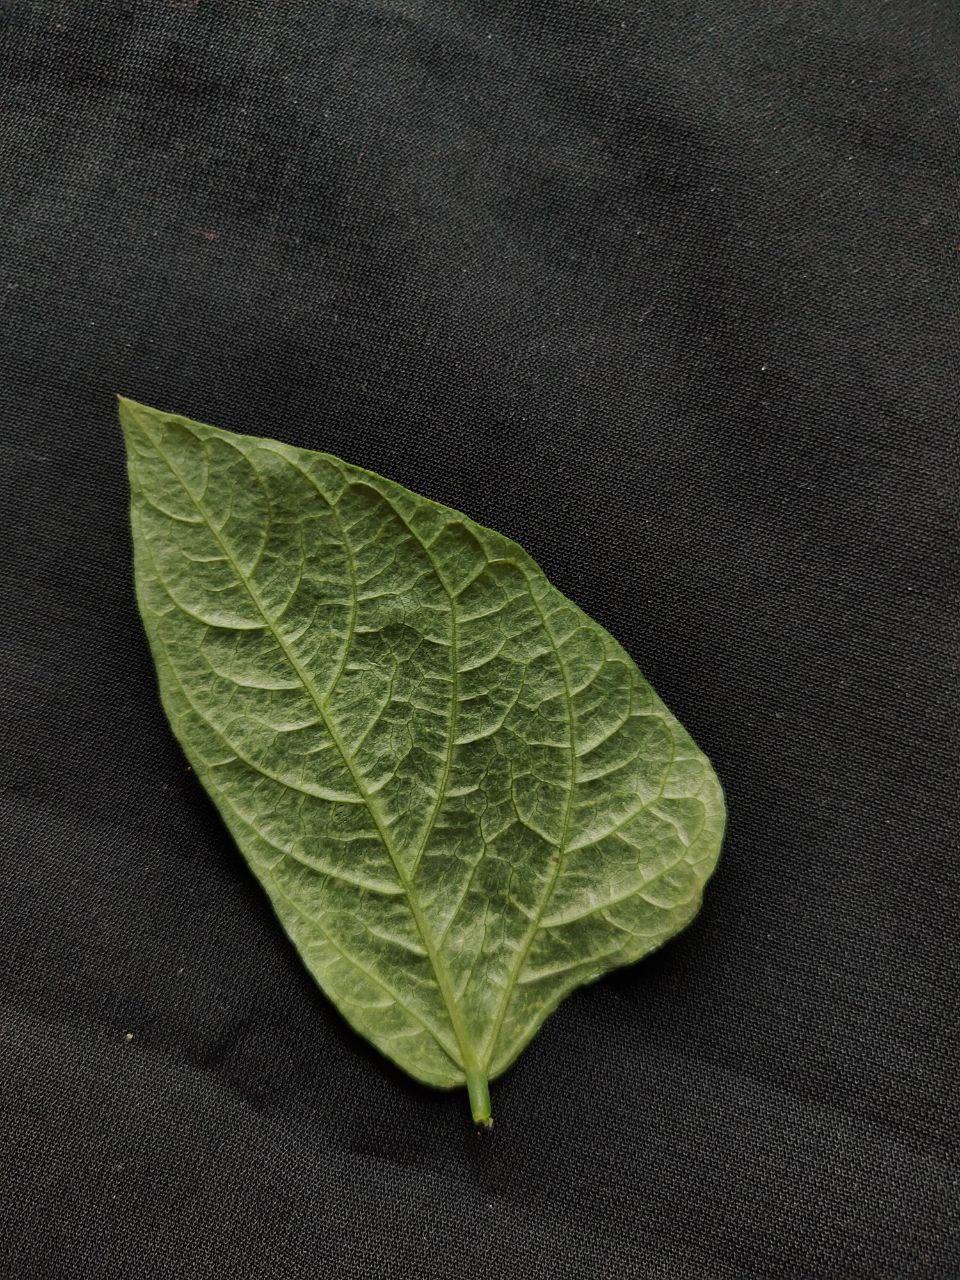
Crop: cowpea
Leaf condition: Mosaic Virus